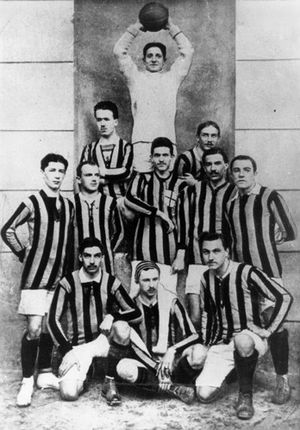
Spilledragt (fodbold) / Historie / Det tidlige 20. århundrede
I det tidlige 20. århundrede var shorts blevet kortere, og målmænd bar dragter af en anden farve som set på dette fotografi af Internazionale i 1910.
I fodbold er en spilledragt det, der bæres af spillere på banen. Fodboldloven betegner, hvad der er tilladt for spillere at bære, og hvad der kan være for farligt at bære. Individuelle konkurrencer kan komme med yderligere restriktioner såsom at bestemme størrelsen på logoer på spilledragterne, og at udebanehold skal bære trøjer af en anden farve.